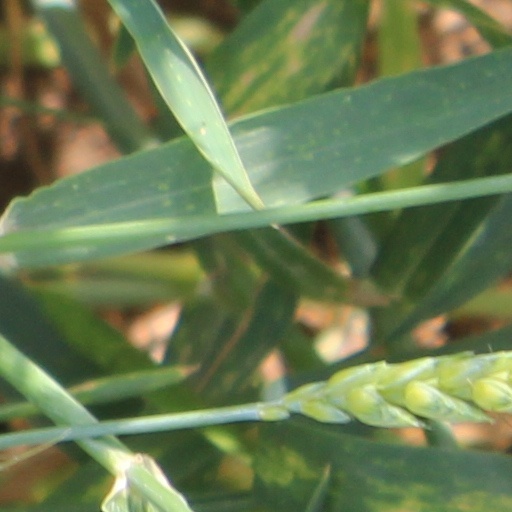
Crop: wheat